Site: saxony
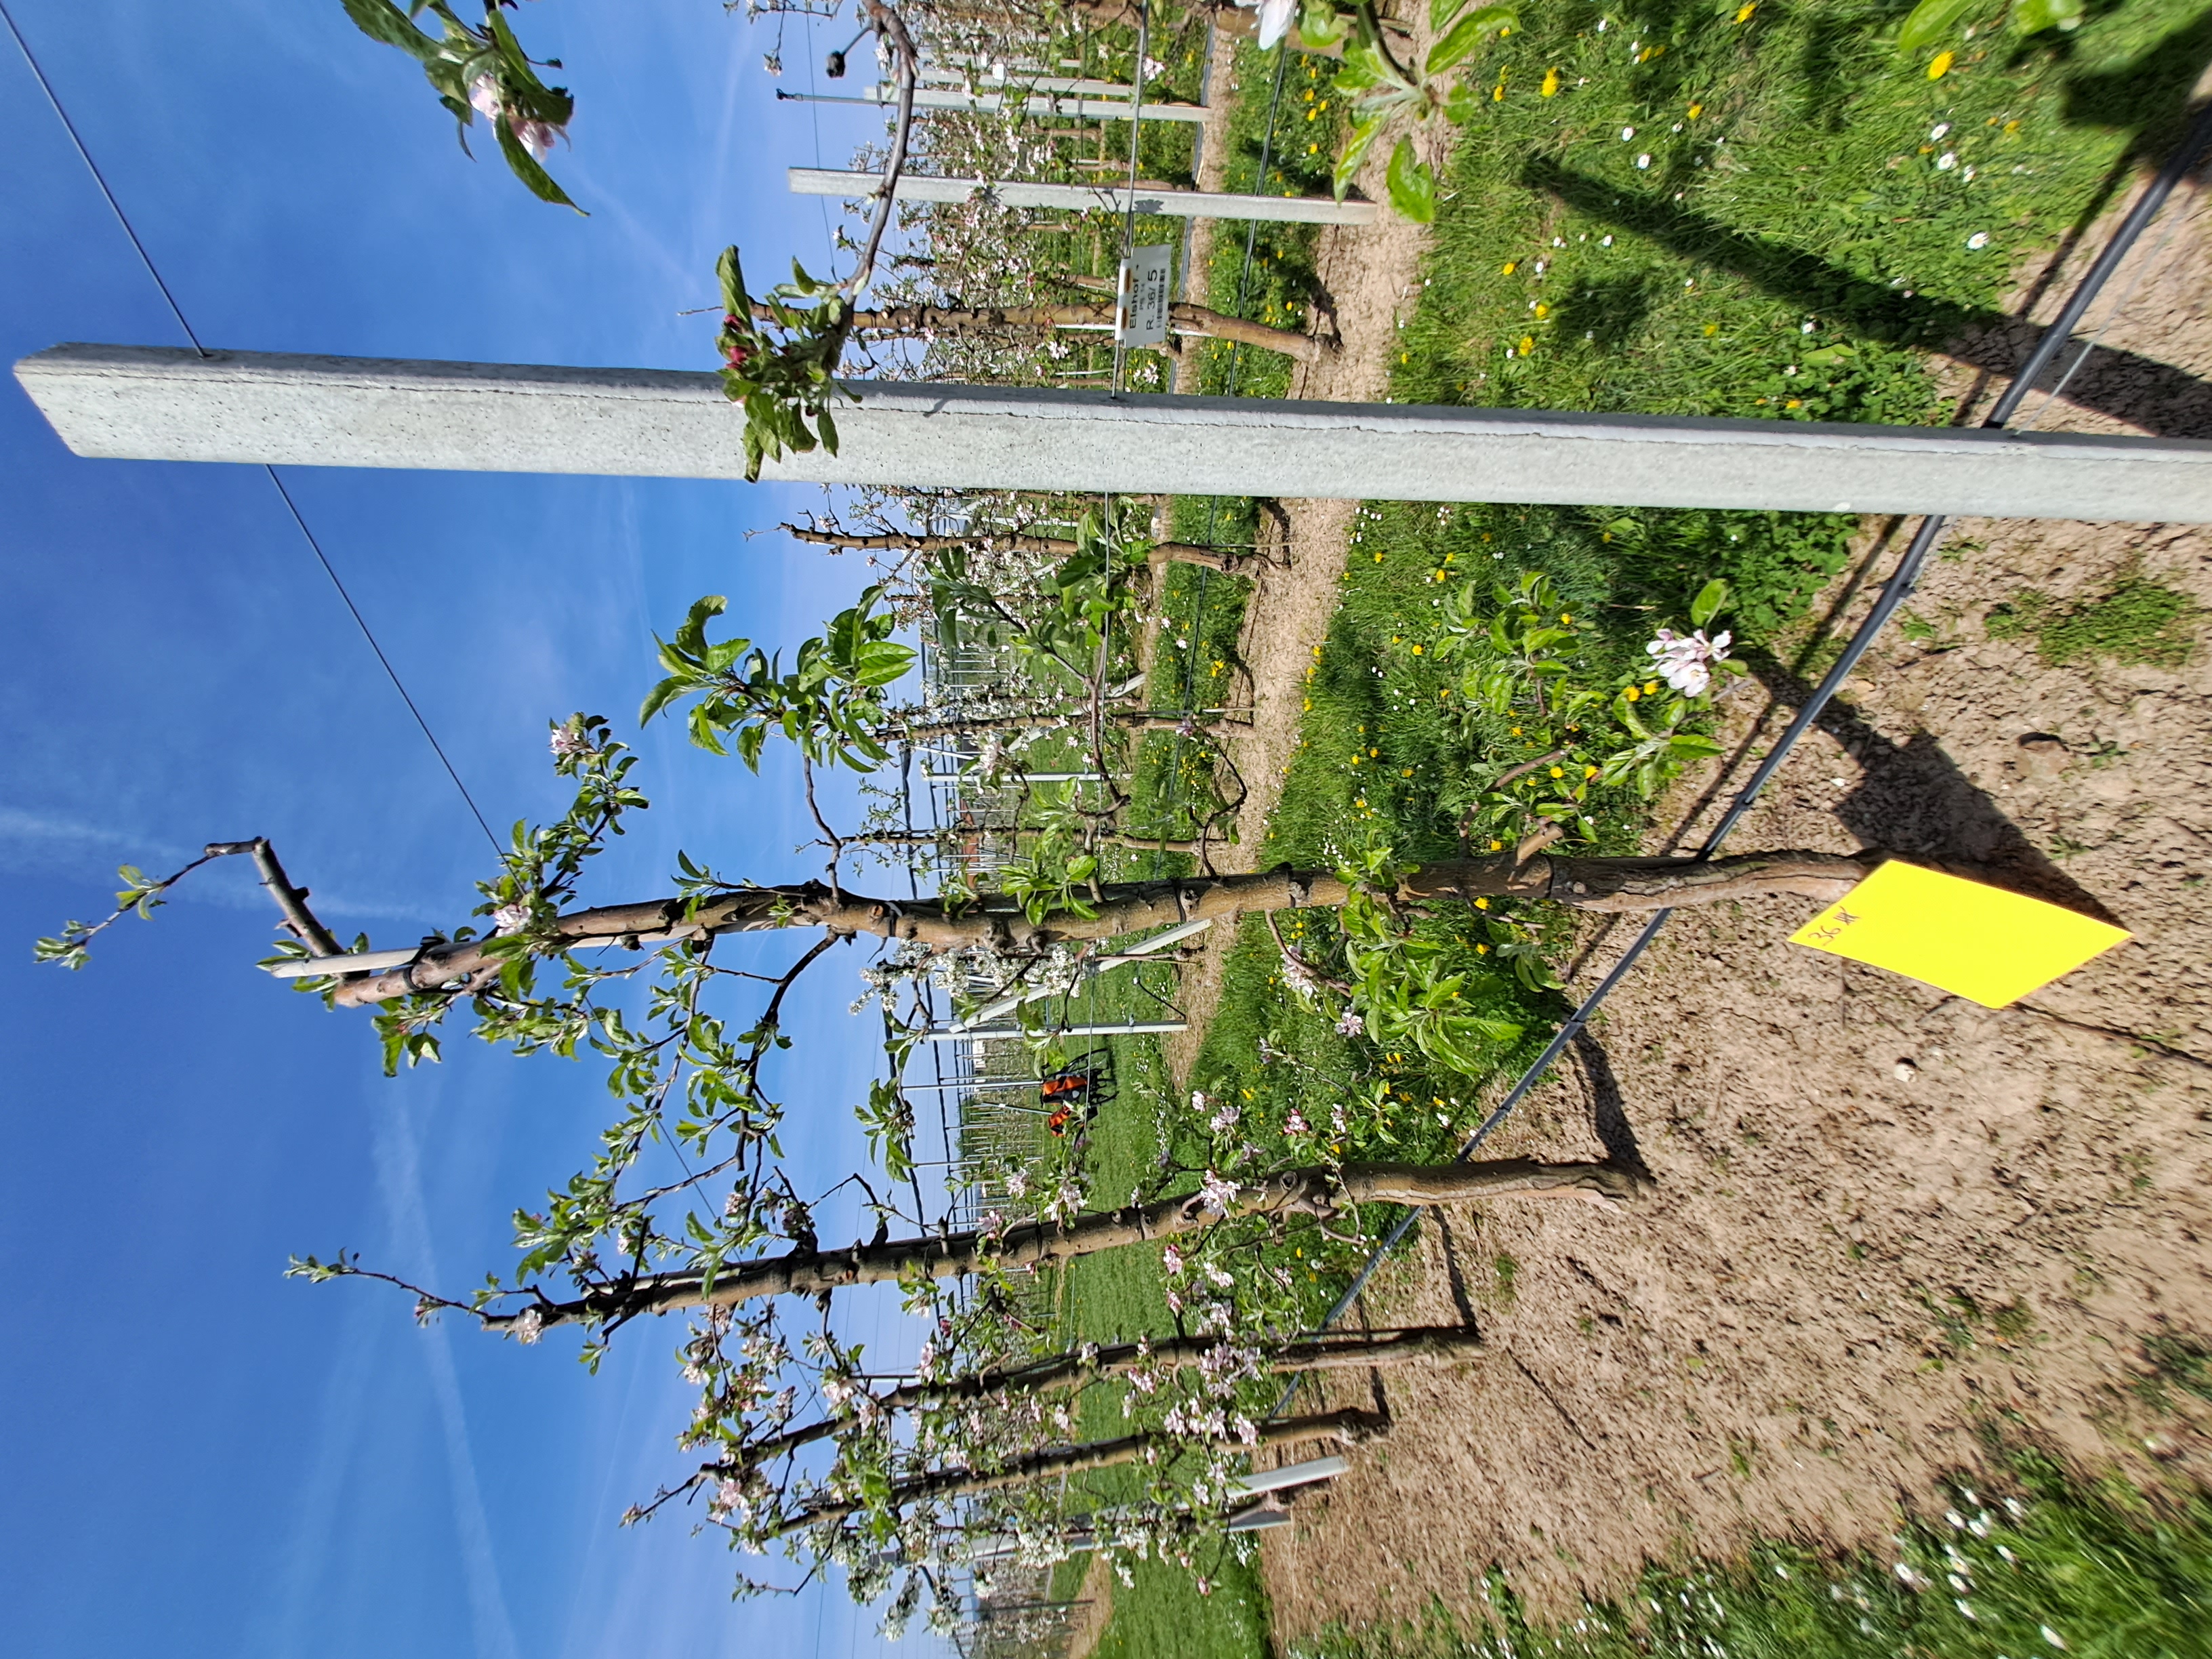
Growth stage (BBCH 65): Flowering